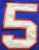
Number: 5